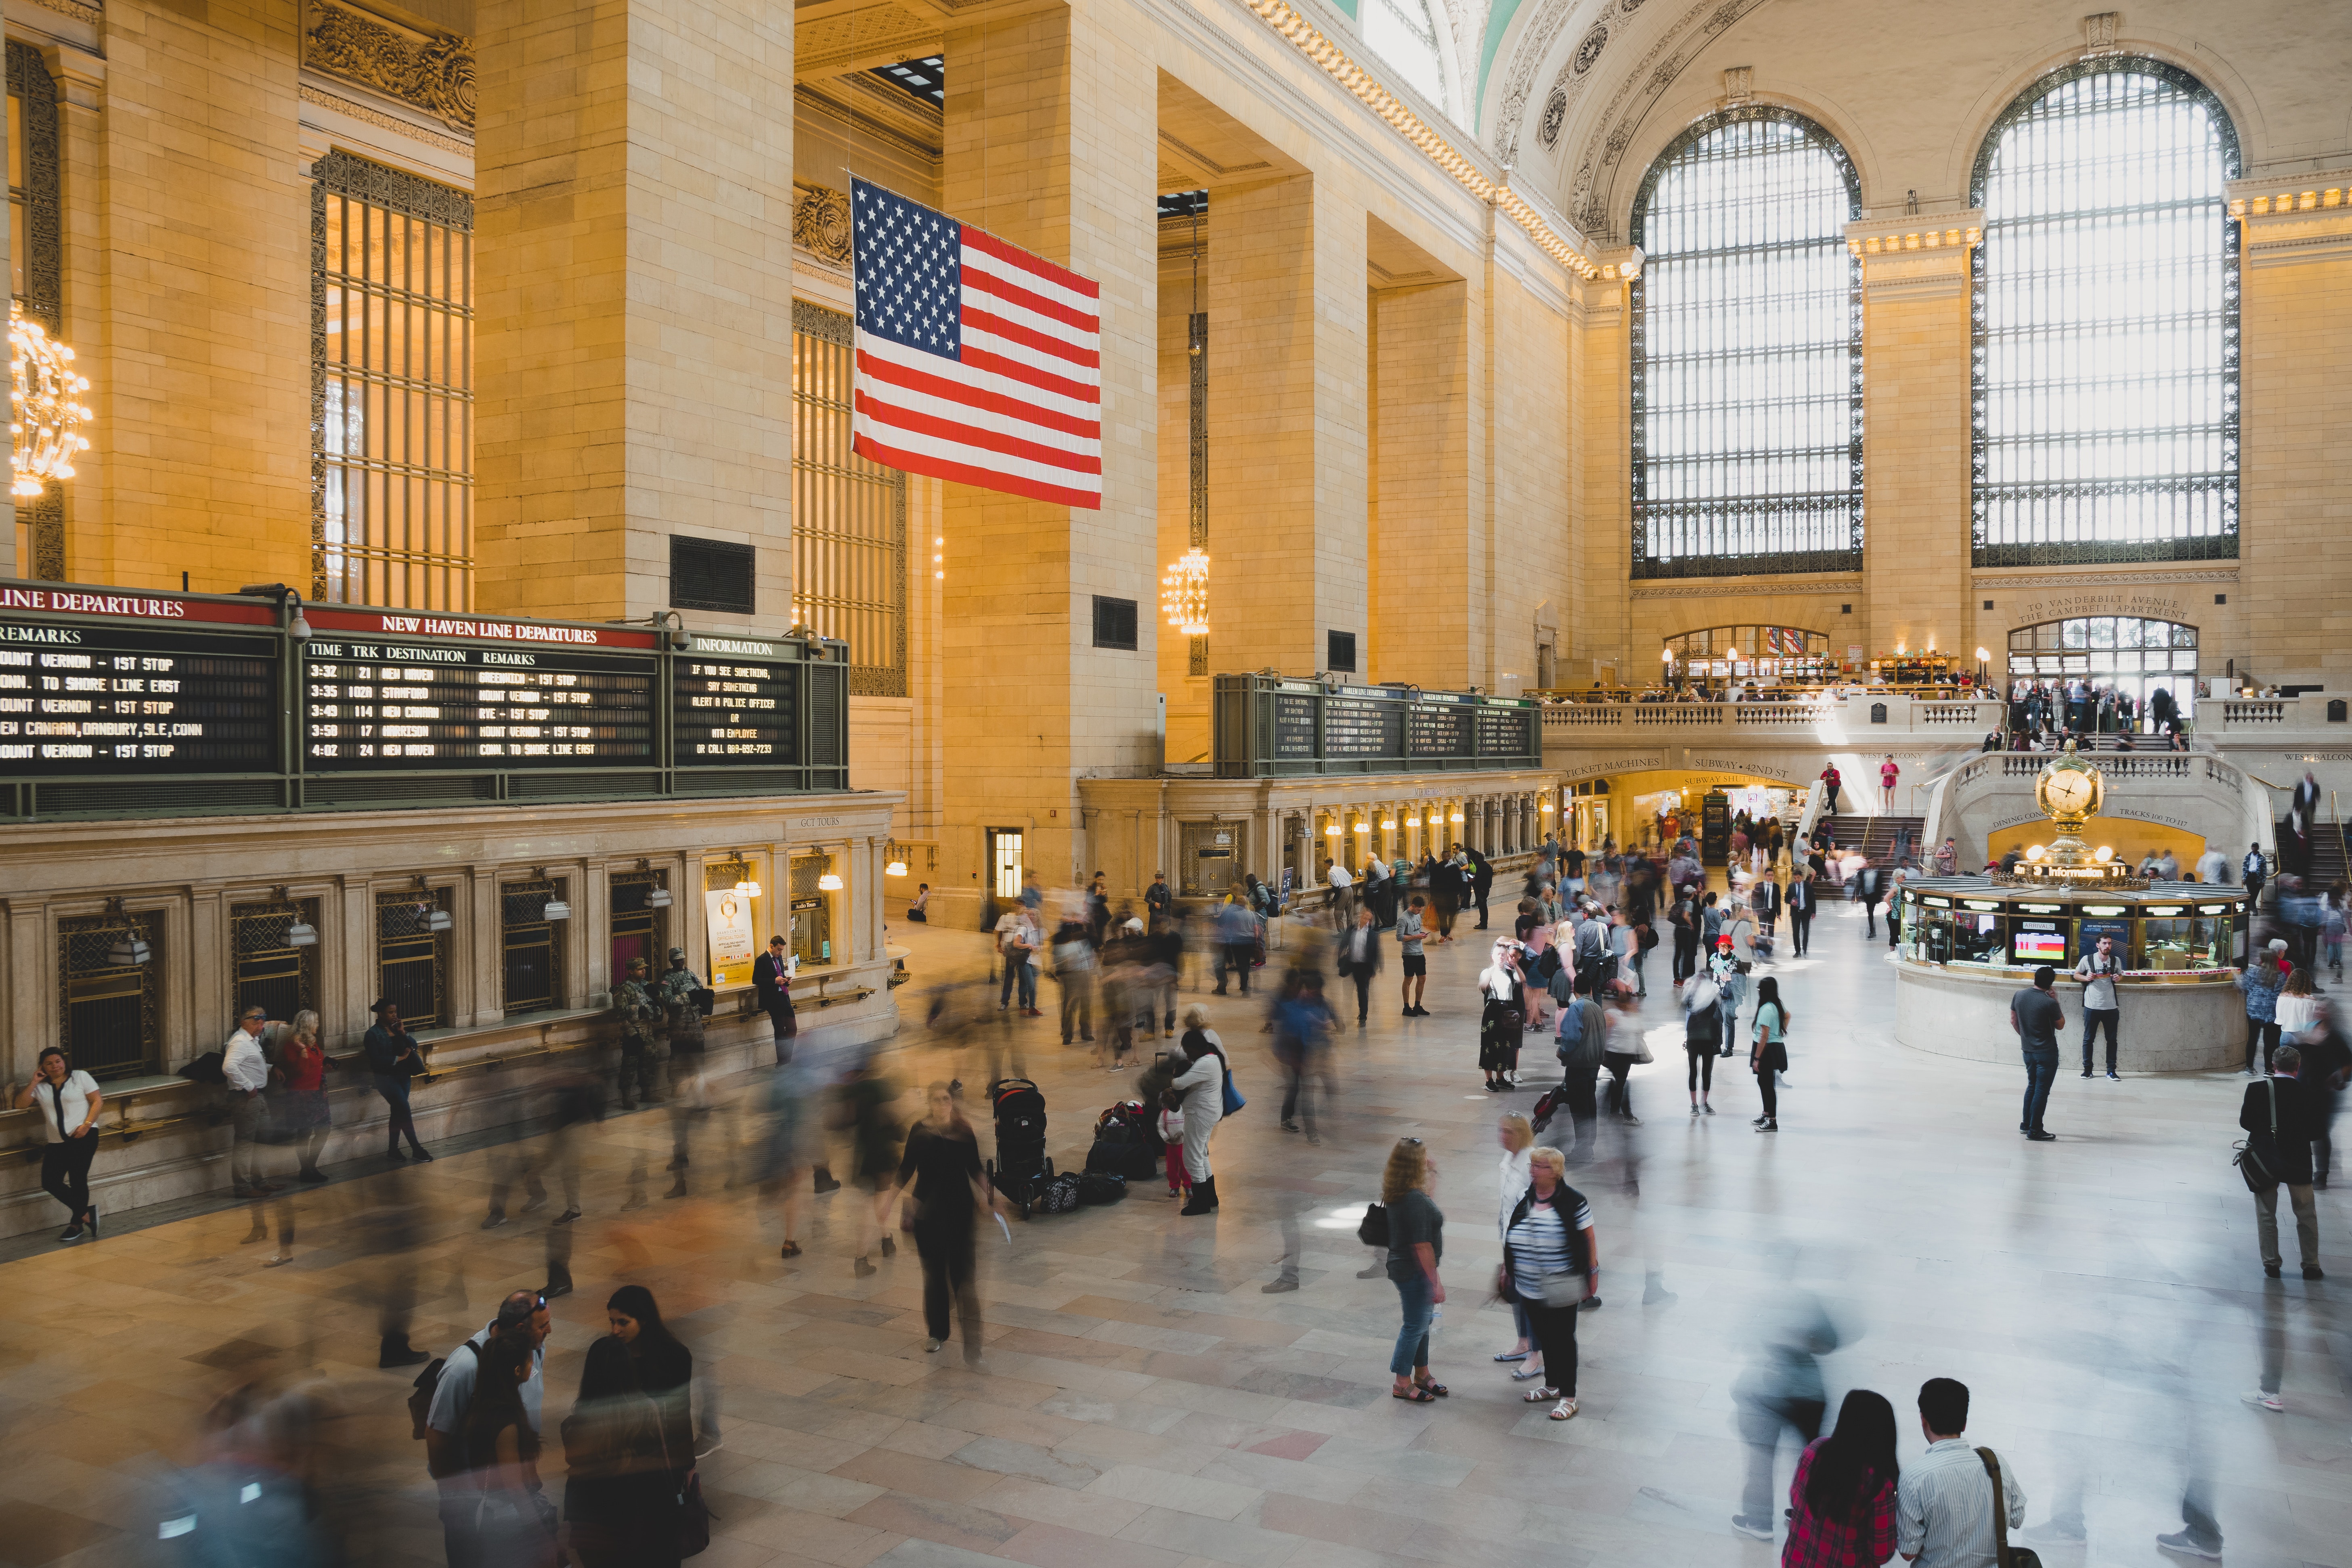
building, lobby, architecture, city, tourism, tourist attraction, shopping mall, vacation, pedestrian, crowd